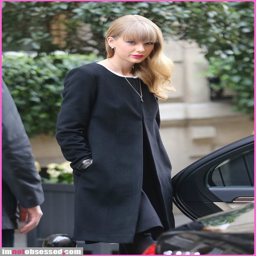
country pop artist wearing the coat .